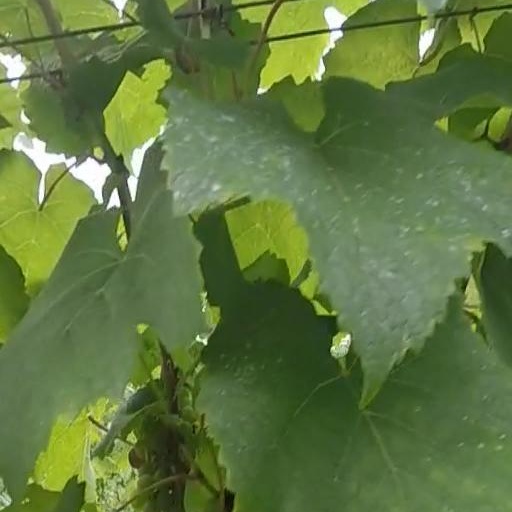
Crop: grape